Osloer Straße (Berlin U-Bahn)

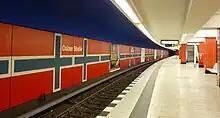
Platform sporting a Flag of Norway design

Osloer Straße is a Berlin U-Bahn station in the Gesundbrunnen (former Wedding) district, located on the and . Like the eponymous street it is named after the City of Oslo.